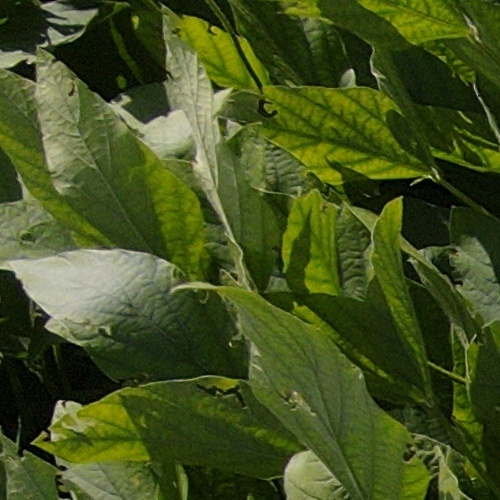
Label: Caterpillar